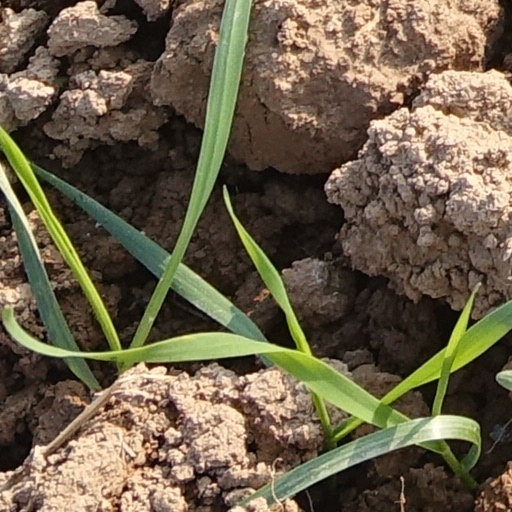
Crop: wheat